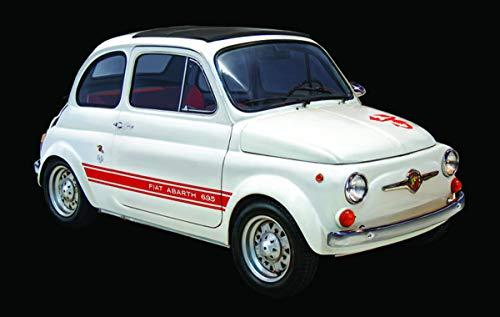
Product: Italeri 4705S 1: 12 Fiat Abarth 695 SS/ Assetto Corsa Model Building Kit
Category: Toys & Games | Hobbies | Models & Model Kits | Pre-Built & Diecast Models | Vehicles
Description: Fiat Barth 695 SS/As set to corsa model kit.
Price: $159.93
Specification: ProductDimensions:56x28x11.5inches|ItemWeight:4.85pounds|ShippingWeight:2.87pounds(Viewshippingratesandpolicies)|ASIN:B07J49F5R9|Itemmodelnumber:4705S|Manufacturerrecommendedage:14yearsandup